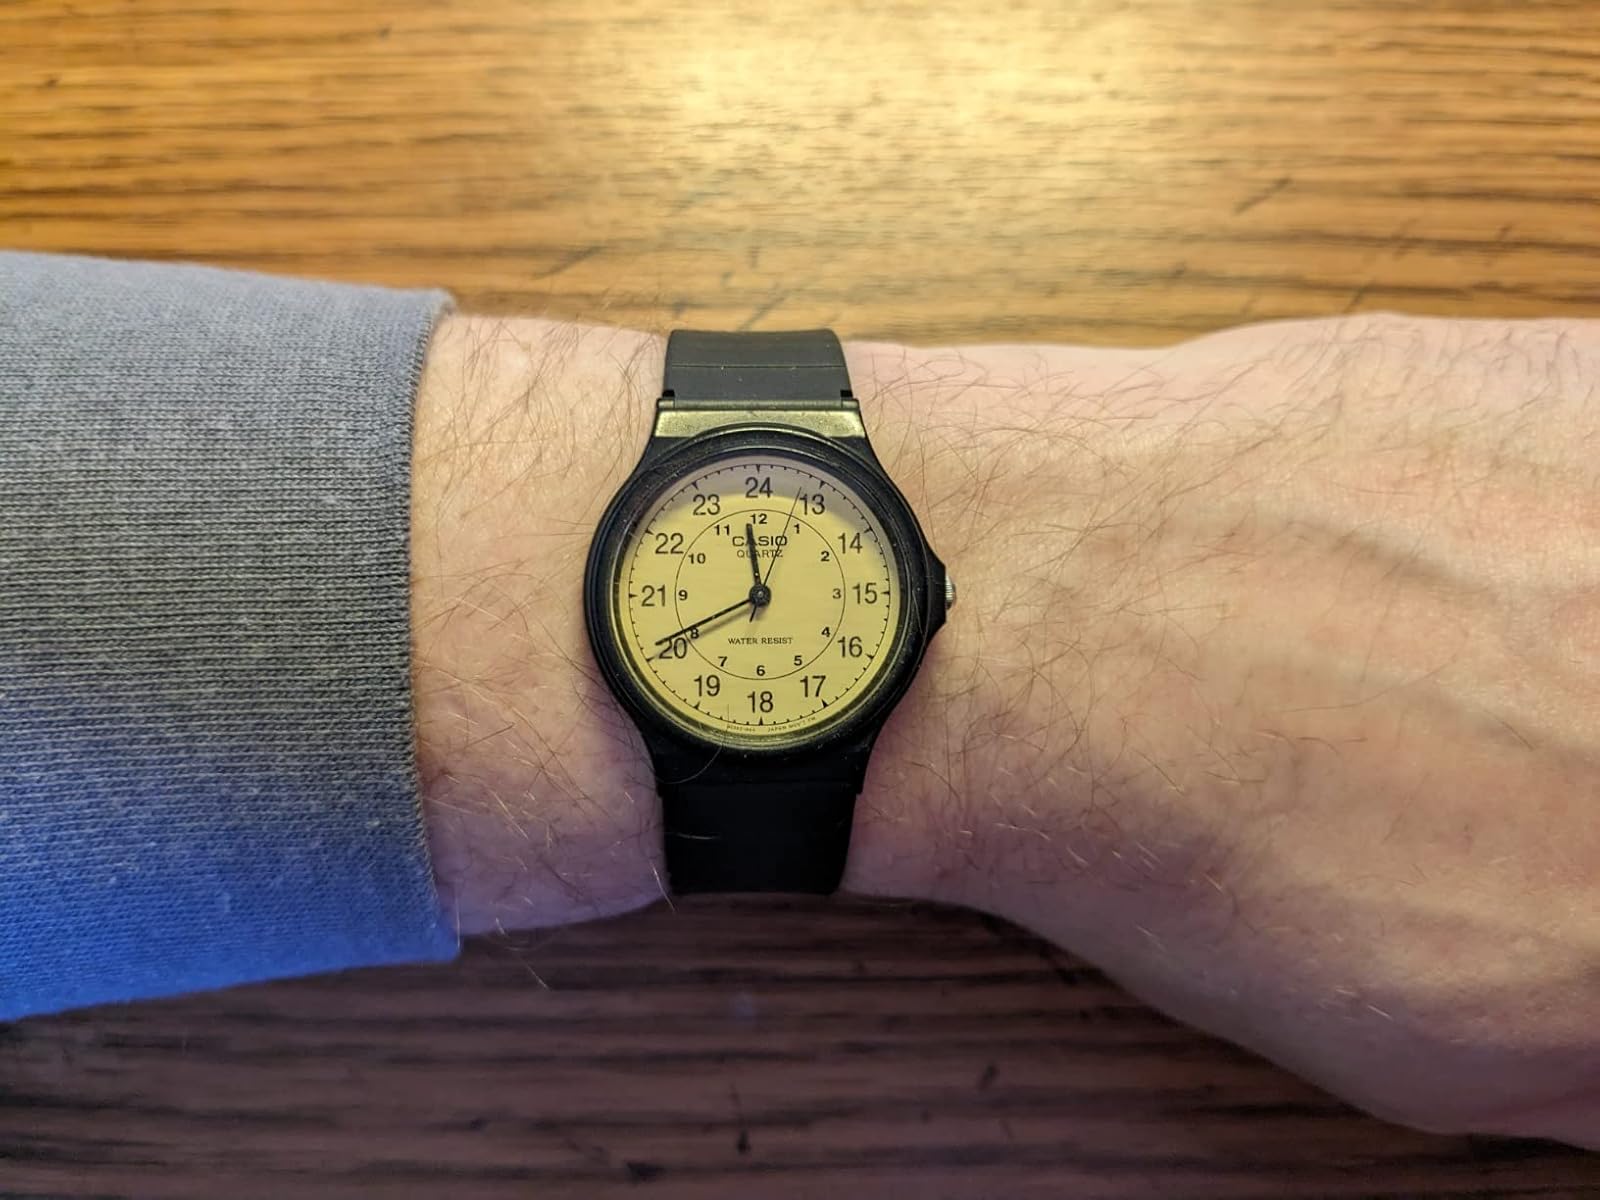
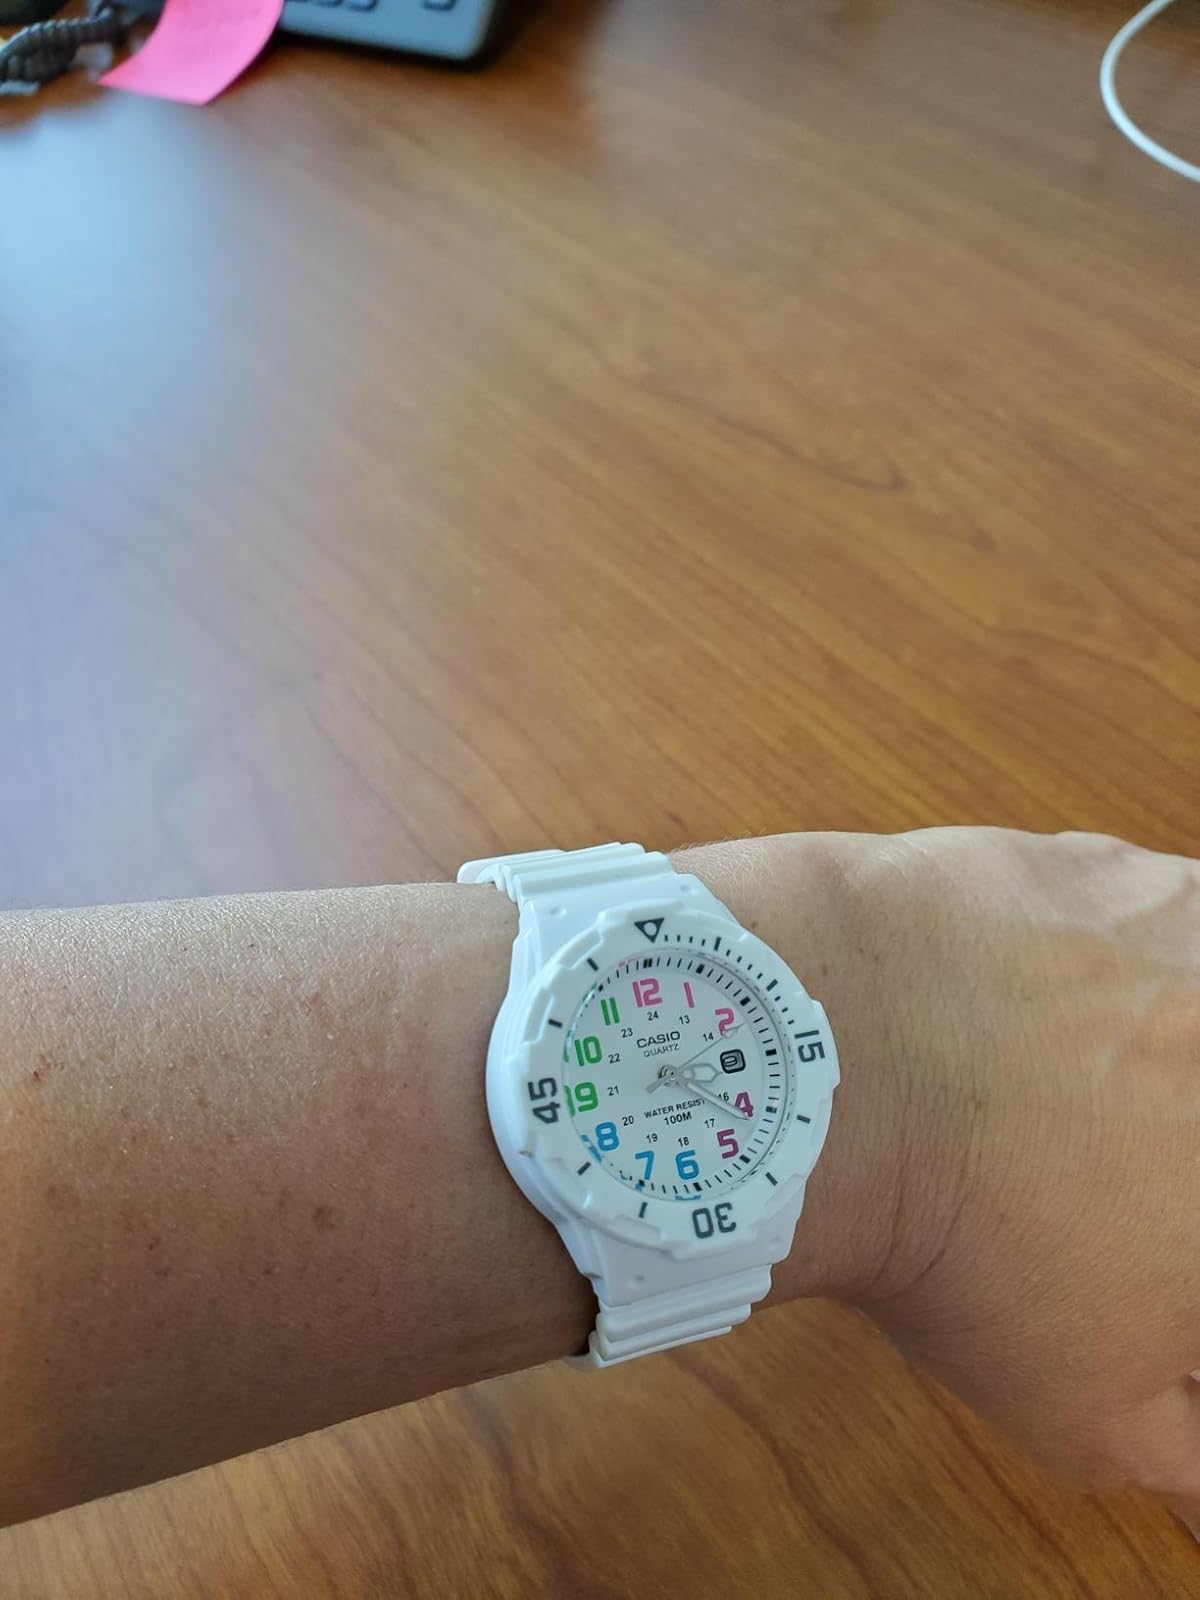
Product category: accessories_watch
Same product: no